Acharei Mot

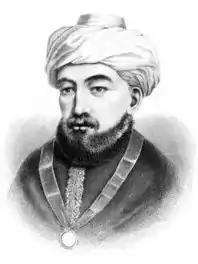
Moses Maimonides

Maimonides suggested that Leviticus 16:3 required Aaron to offer a bull as the sin-offering on the Day of Atonement to atone for the sin of the Golden Calf.